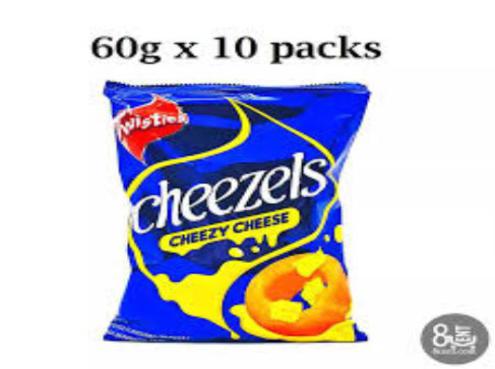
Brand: cheezels
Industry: Food